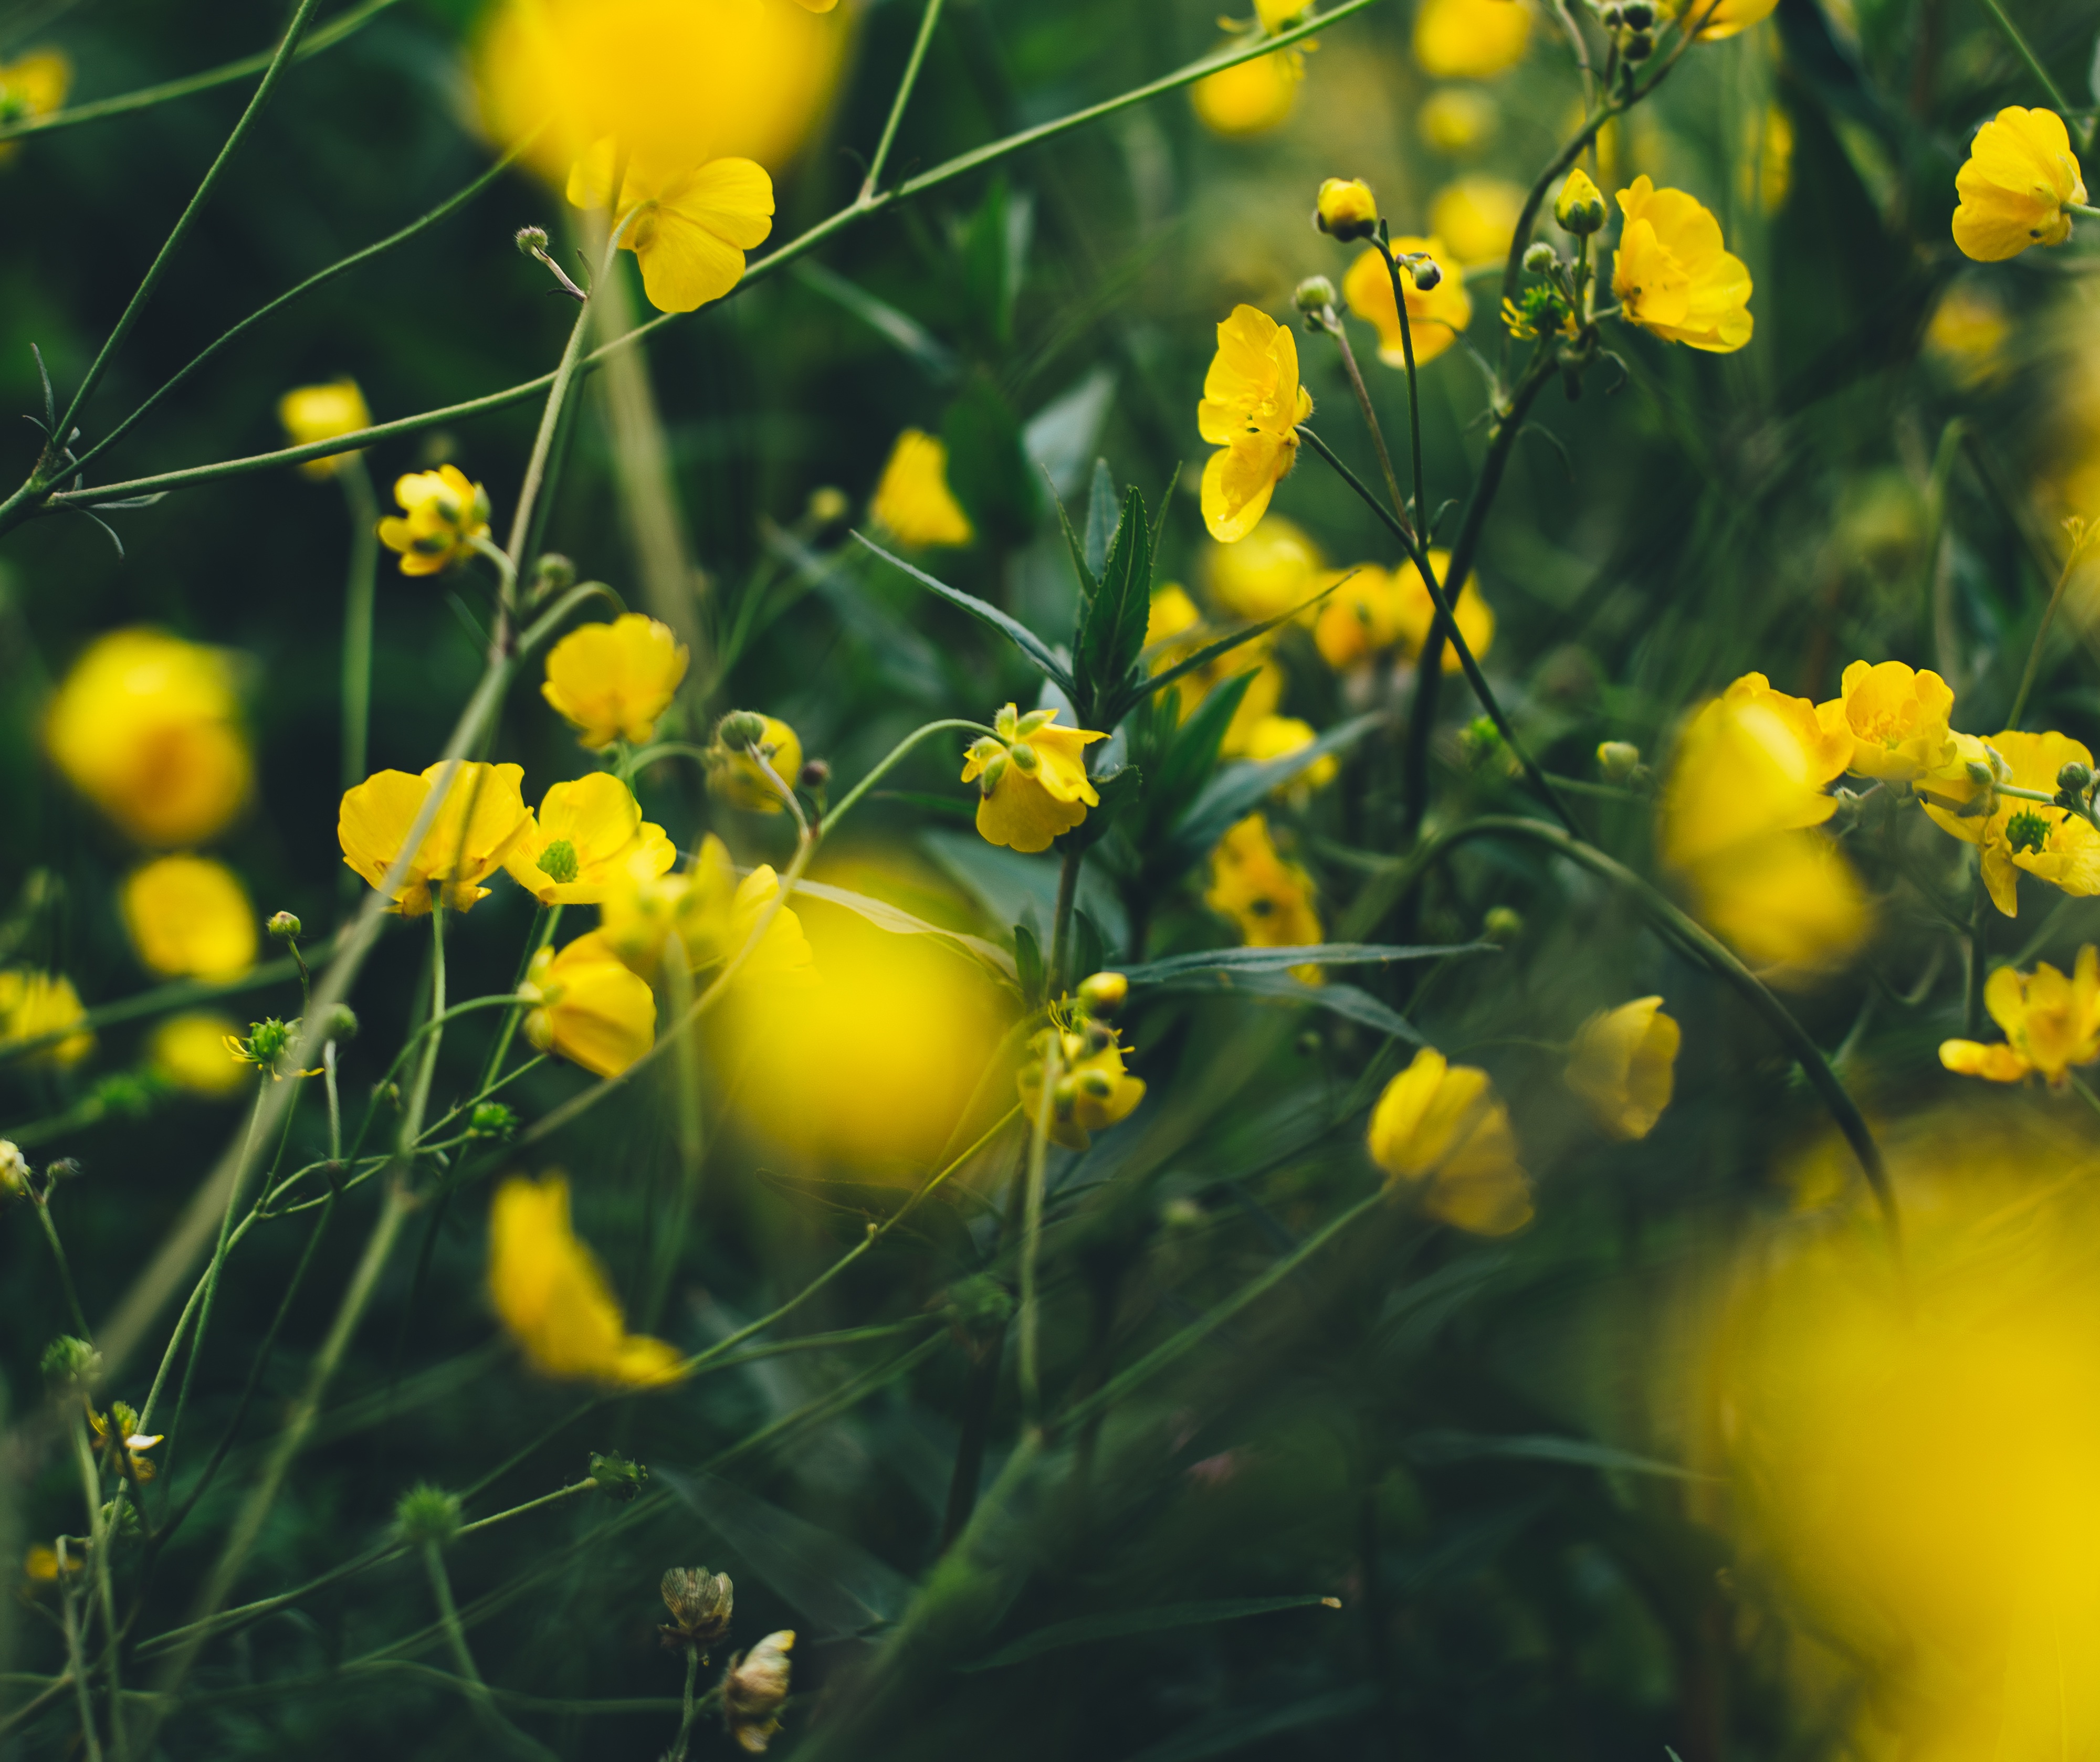
nature, blossom, plant, field, meadow, prairie, sunlight, flower, green, produce, botany, yellow, flora, rapeseed, wildflower, brassica, macro photography, flowering plant, land plant